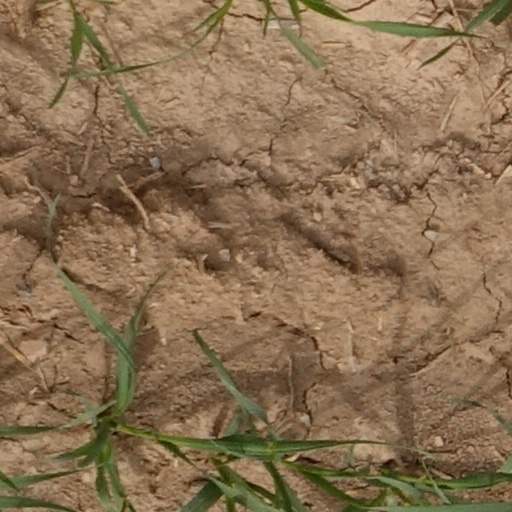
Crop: wheat